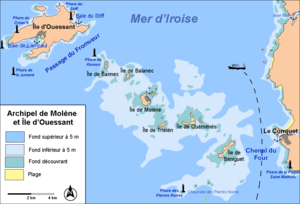
Géographie des îles dans l'Archipel de Molène.
Le Conquet [lə kɔ̃kε] est une commune française du département du Finistère, en région Bretagne.
L'archipel de Molène est un archipel breton, constitué de 19 îles et îlots situé dans le Finistère, qui s'étend sur 16 km de longueur entre Le Conquet à l'est-sud-est et l'île d'Ouessant à l'ouest-nord-ouest. Il est partagé entre les communes de Île-Molène et du Conquet. L'île principale, Molène, se trouve à 12 km de la côte bretonne. L'archipel est baigné par la mer Celtique.
Le phare des Pierres Noires est un phare maritime du Finistère construit de 1867 à 1871 et inauguré le 1ᵉʳ mai 1872. Situé au large de la pointe Saint-Mathieu il permet aux navires s'engageant dans le chenal du Four d'éviter de nuit et par temps de brume les écueils de la chaussée des Pierres Noires. Il est rattaché à la commune du Conquet et appartient à l'État français.